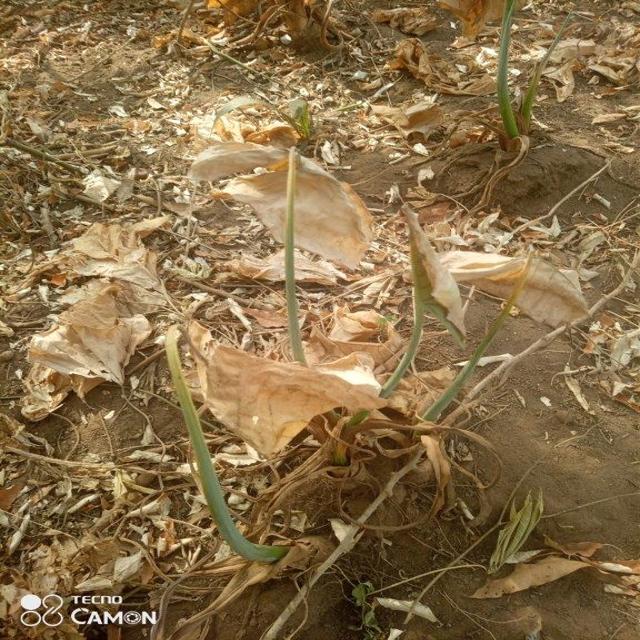
Label: Late_Blight